Parpan Castle

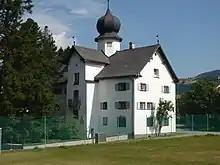
Parpan Castle

Parpan Castle is a castle in the municipality of Churwalden of the Canton of Graubünden in Switzerland. It is a Swiss heritage site of national significance.